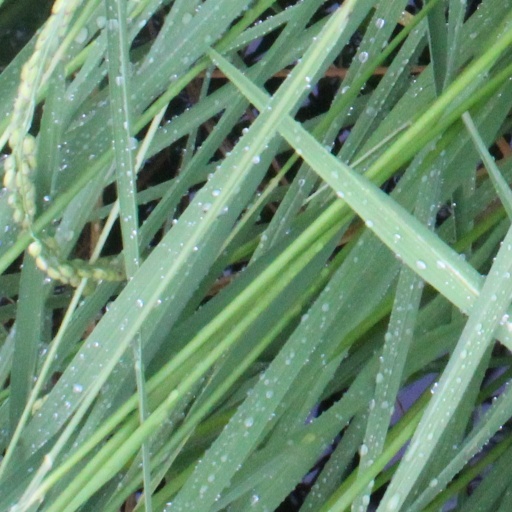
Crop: rice